Kevin Love

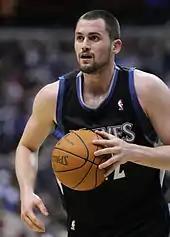
Love in 2011

The Timberwolves' trade of Jefferson before the 2010–11 NBA season was expected to result in more playing time for Love. However, he averaged 28 minutes through the first nine games, exceeding 30 minutes only twice. Chris Mannix of SI.com wrote that many speculated there was a rift between coach Kurt Rambis and Love. In a home game against the New York Knicks on November 12, 2010, Love became the 19th player to record a "30–30" game, when he recorded 31 points along with a career-high 31 rebounds. His 31 rebounds set a Timberwolves franchise record and were also the most by a player in an NBA game since Charles Barkley recorded 33 rebounds in a game in 1996. Love became the first player to record a 30–30 game since Moses Malone in 1982. Love scored a career-high 43 points and had 17 rebounds on December 18 in a 115–113 loss to the Denver Nuggets. On February 4, 2011, Love was selected by Commissioner David Stern to his first NBA All-Star Game as replacement for the injured Yao Ming. The day before, Love was not selected as an All-Star as a reserve although averaging 21.4 points, a league-best 15.5 rebounds, shooting 43.9 percent from 3-point range, and having 34 straight double-doubles for the 11–37 Timberwolves. On February 8, Love set a team record (previously held by Kevin Garnett) with his 38th consecutive double-double after scoring 20 points and recording 14 rebounds in the Timberwolves' 112–108 win over the Houston Rockets. He scored 37 points and had 23 rebounds on February 27 in a 126–123 win over the Golden State Warriors. It was his fourth 30-point, 20-rebound game of the season, and Love went 18 for 23 from the free throw line to tie Minnesota's team records for made and attempted free throws. On March 13, Love's consecutive double-double streak ended at 53 games in a loss to the Golden State Warriors. It was the longest streak since the ABA–NBA merger in 1976, surpassing Malone's 51-game streak from 1979 to 1980. Love was two short of Elvin Hayes's streak of 55 consecutive double-doubles set in the 1973–74 season. According to the Elias Sports Bureau, Wilt Chamberlain holds the record with 227 consecutive double-doubles from 1964 to 1967. The NBA does not recognize the double-double as an official statistic. Love suffered a strained left groin on March 20 against Sacramento. He missed the final six games and nine of the last 11 games of the season due to the injury.